Stapleton, Staten Island

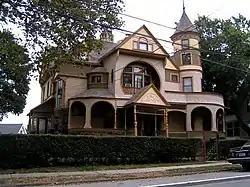
A Victorian home in Stapleton.

Stapleton, like much of the North Shore, has two major coexisting cultural spheres: that based in the old, standalone homes that have been in the area since the Victorian era, and that based in the public housing projects. As such, it is just as common to find Spanish bodegas and vibrant street art as winding roads, used book stores, and coffee shops.